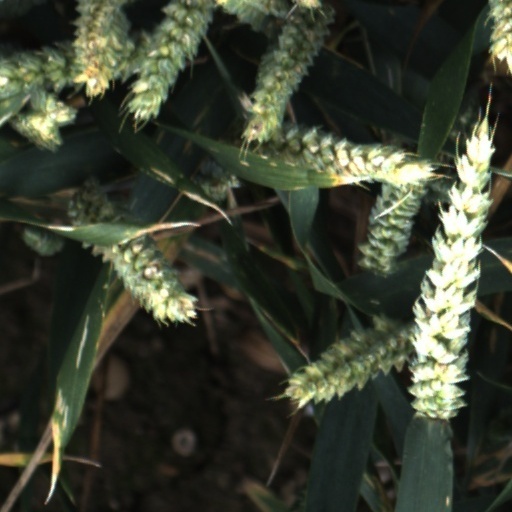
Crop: wheat